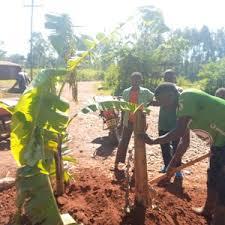
Watoto wawili wanatazama mkulima akiwaonyesha jinsi ya kupanda gomba la ndizi. Hili ni onyesho la kufurahisha sana ili wanafunzi ama watoto wajifundishe jinsi ya kupanda migomba ili wakapate kupata ndizi siku zijazo.